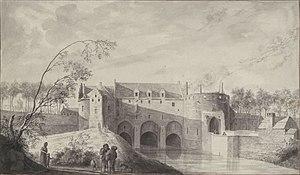
Sous l'appellation Porte de Bruxelles sont désignées à la fois, les portes défensives médiévales, et les portes d'octroi de la ville historique de Bruxelles.